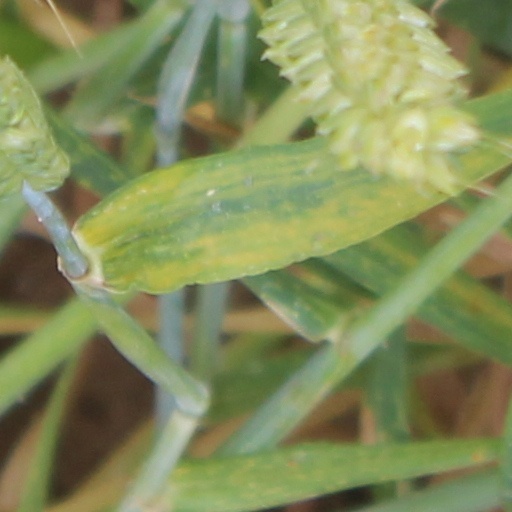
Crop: wheat